Nintendogs

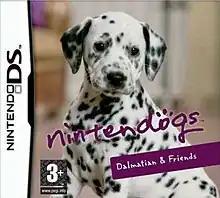
"Dalmatian and Friends" European box art

(stylized in all lowercase) is a 2005 real-time pet simulation video game developed and published by Nintendo for the Nintendo DS handheld video game console. It was released in Japan, and was later released in: North America, Australia, New Zealand, Europe and other regions. It was originally released in three different versions: "Dachshund & Friends", "Lab & Friends" ("Shiba & Friends" in Japan) and "Chihuahua & Friends". It has been re-released twice, first as a bundled release with a special edition Nintendo DS with a new version called "Nintendogs: Best Friends" and later with "Nintendogs: Dalmatian & Friends".